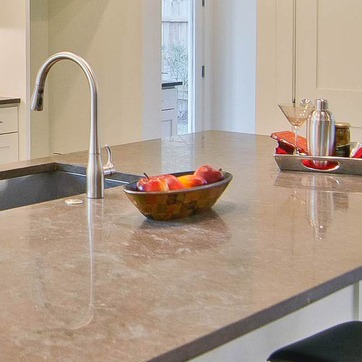
Material: food